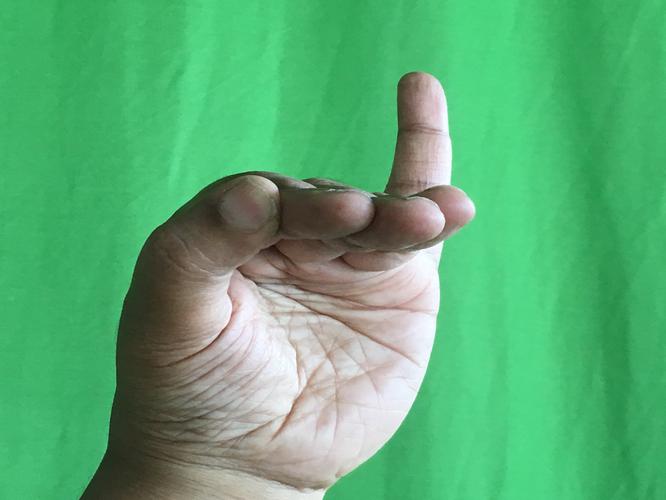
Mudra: Hamsapaksha
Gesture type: double_hand